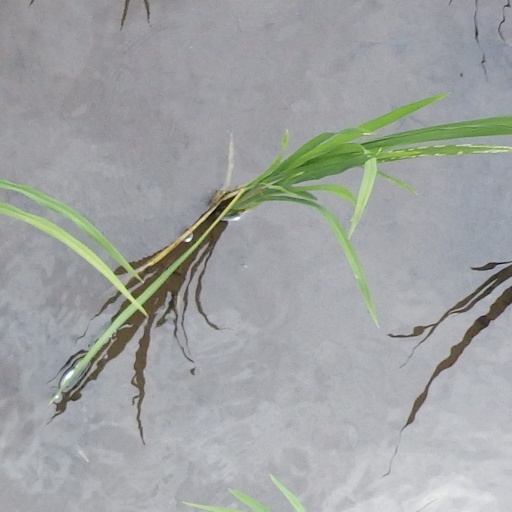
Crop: rice